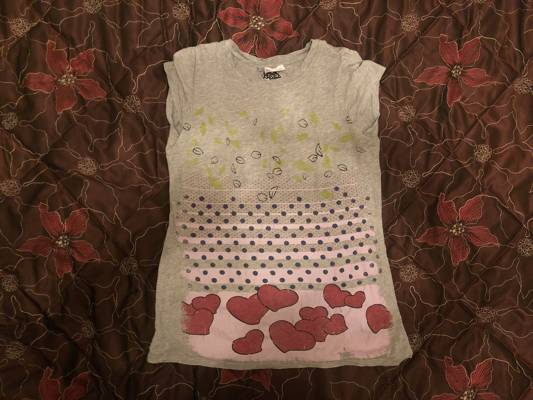
Waste category: clothes